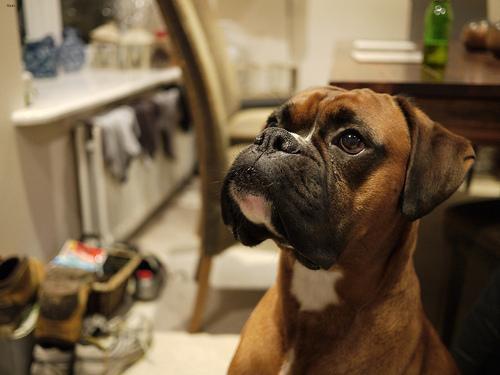
boxer